Neponset Valley Parkway

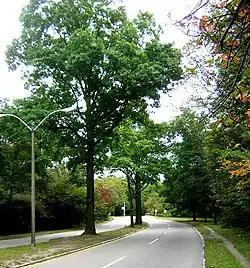
Looking from Boston toward Paul's Bridge and Milton

The Neponset Valley Parkway is a historic parkway in southern Boston and Milton, Massachusetts, United States. It is a connecting parkway in the Greater Boston area's network, providing a connection between the Blue Hills Reservation, Neponset River Reservation, and the Stony Brook Reservation. The parkway was constructed between 1898 and 1929 with design assistance from Charles Eliot and the Olmsted Brothers. It was listed on the National Register of Historic Places in 2005.